Warning Shot (2018 film)

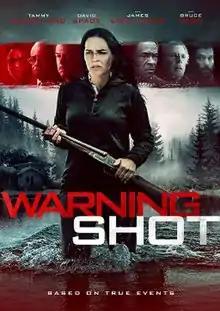
Film poster

Warning Shot is a 2018 American drama thriller directed by Dustin Fairbanks and written by Breanne Mattson. The film tells the story of a single mother (Tammy Blanchard) and her young daughter (Onata Aprile) held hostage at an isolated farmhouse by two men (Guillermo Díaz and Dwight Henry) sent by the grandson (David Spade) of an old family business rival to coerce them into giving up valuable water rights.